Wild About Harry (novel)

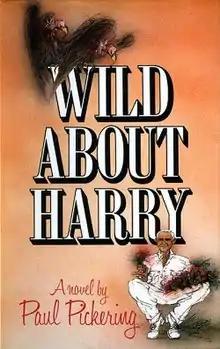
First edition

Wild About Harry is the first novel by British writer Paul Pickering. It was published by Weidenfeld & Nicolson in 1985 and Collins in 1986. The book was published in America by Atheneum Books in 1985. Pickering researched the novel in Paraguay when he was sent to look for the Nazi war criminal Josef Mengele by Sir James Goldsmith’s NOW! magazine.